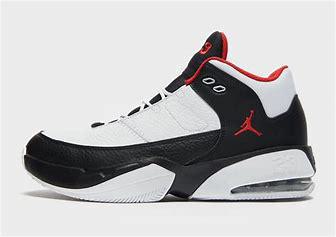
Brand: Jordan
Model: Max Aura 3